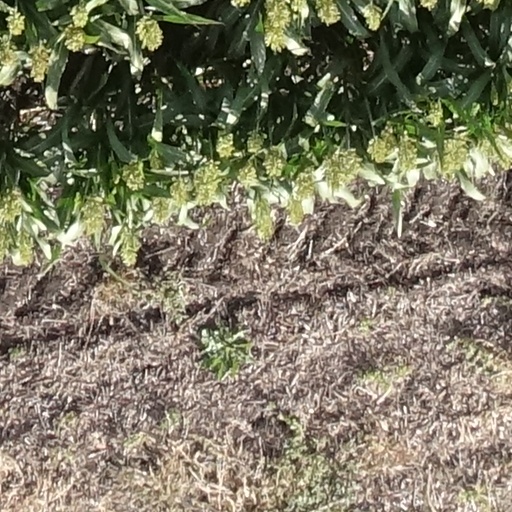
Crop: sorghum